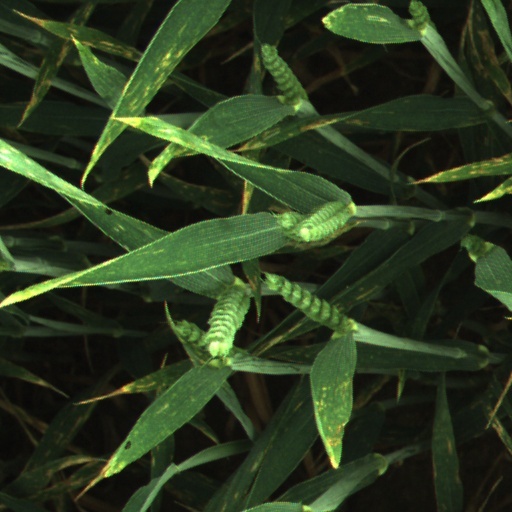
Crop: wheat